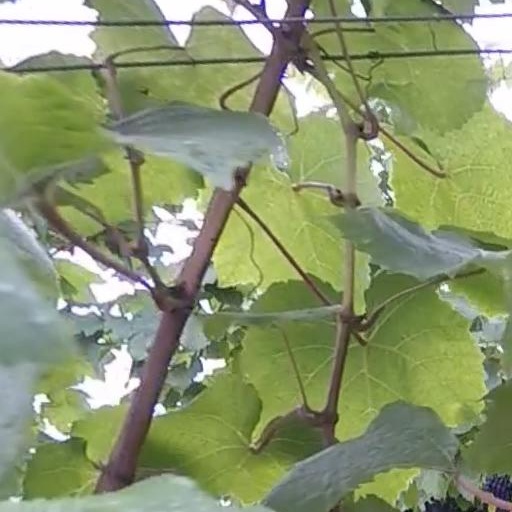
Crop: grape